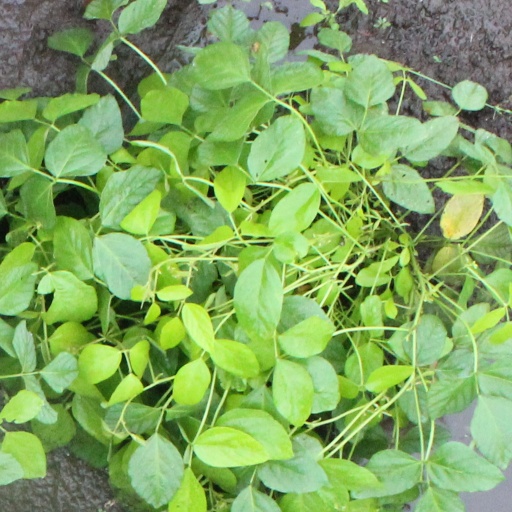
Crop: soybean